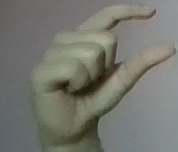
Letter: dal